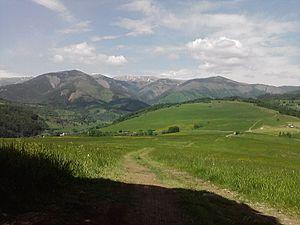
La Horehronie ou Horné Pohronie est une région touristique de la Slovaquie, située autour de la rivière du Hron et les Basses Tatras environnantes, dans les districts de Banská Bystrica et de Brezno.